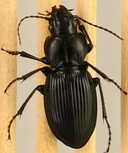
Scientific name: Cyclotrachelus torvus
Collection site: Northern Great Plains Research Laboratory NEON (NOGP), plot NOGP_007